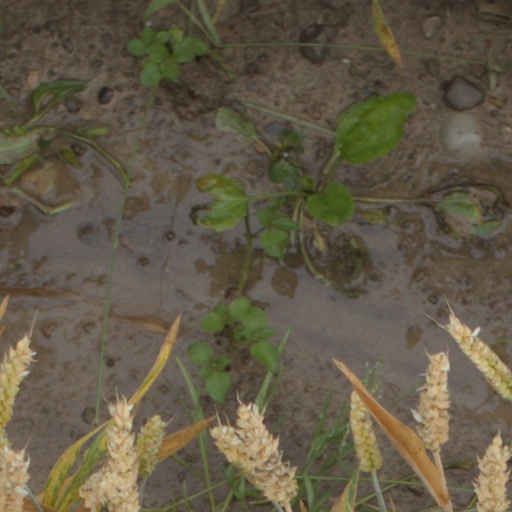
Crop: wheat